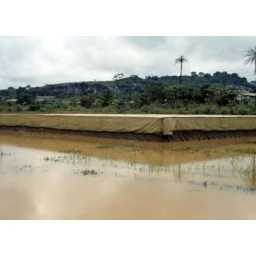
Screen house submerged in water after a heavy rainfall. (file name: RCM_652)